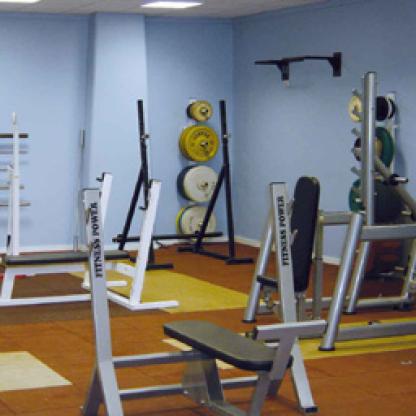
Scene: Indoor